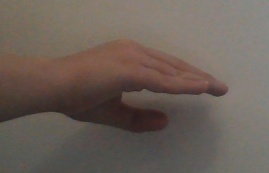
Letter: jeem